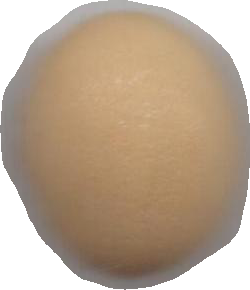
Variety: Grobogan